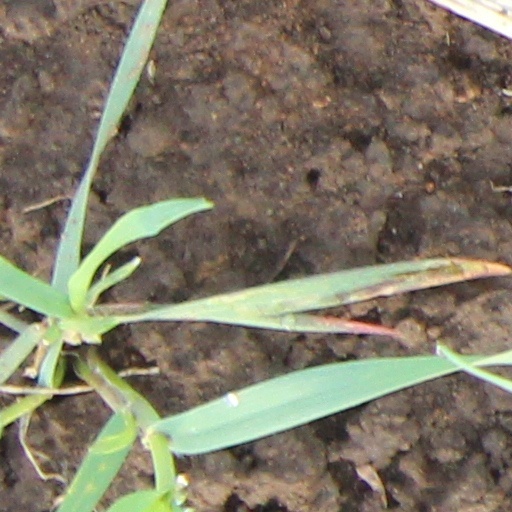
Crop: wheat